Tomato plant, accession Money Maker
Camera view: vertical (180 deg); turntable rotation: 90 degrees
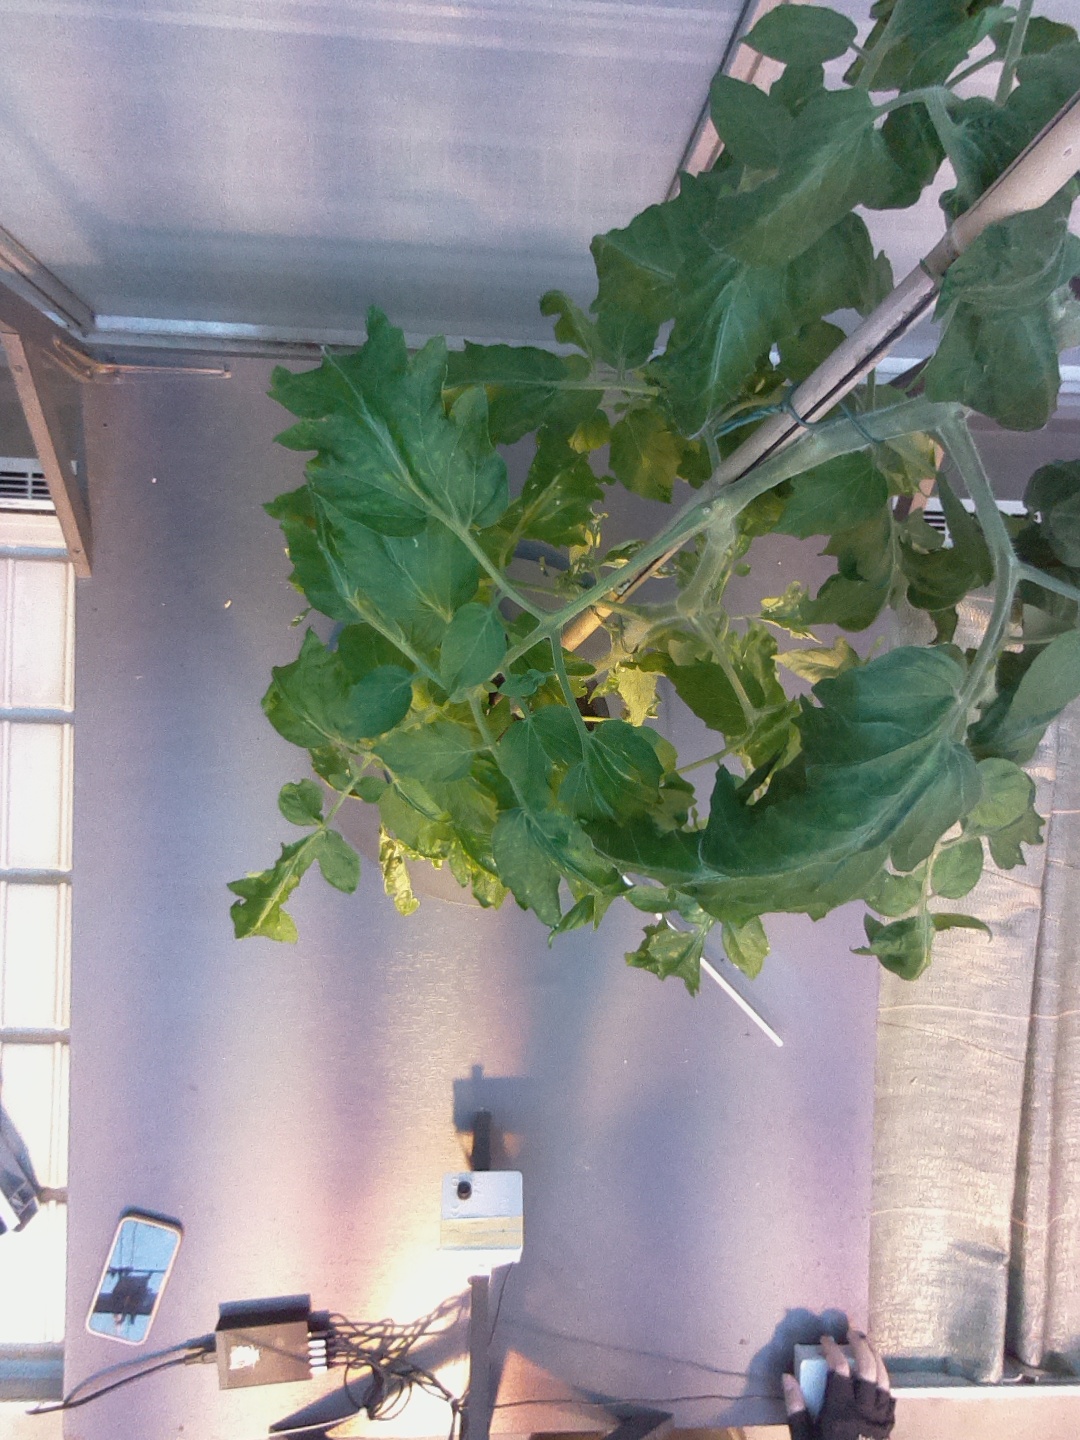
BBCH growth stage 65: Full flowering, 50%-60% of flowers open, first petals falling